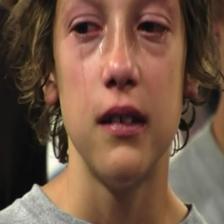
Image emotion (VAD): valence: -0.8, arousal: -0.2, dominance: -0.6
Candidate emotion words:
outraged — valence: -0.688, arousal: 0.392, dominance: 0.076
miserable — valence: -0.876, arousal: -0.078, dominance: -0.624
warm — valence: 0.52, arousal: -0.376, dominance: 0.17
furious — valence: -0.876, arousal: 0.906, dominance: 0.196
Best matching emotion: miserable